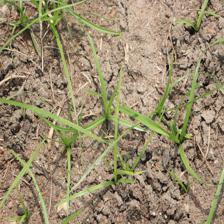
Label: Grass